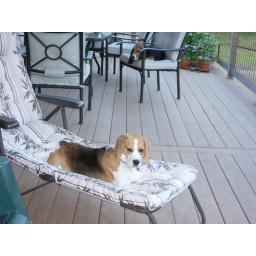
Spencer on the chaise lounge with Daisy on the chair in the background